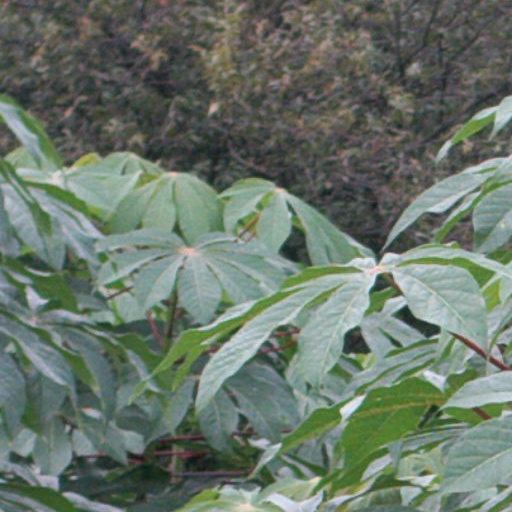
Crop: cassava